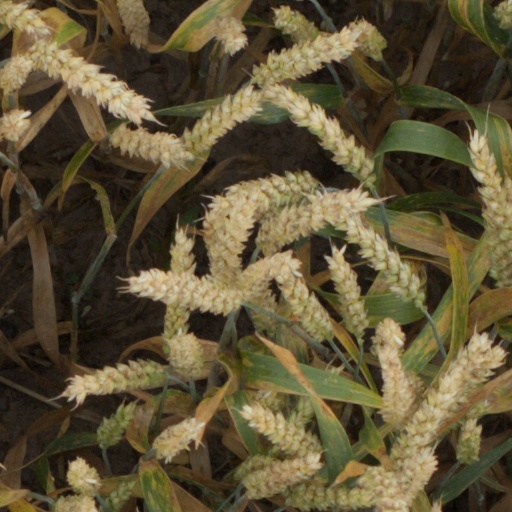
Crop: wheat